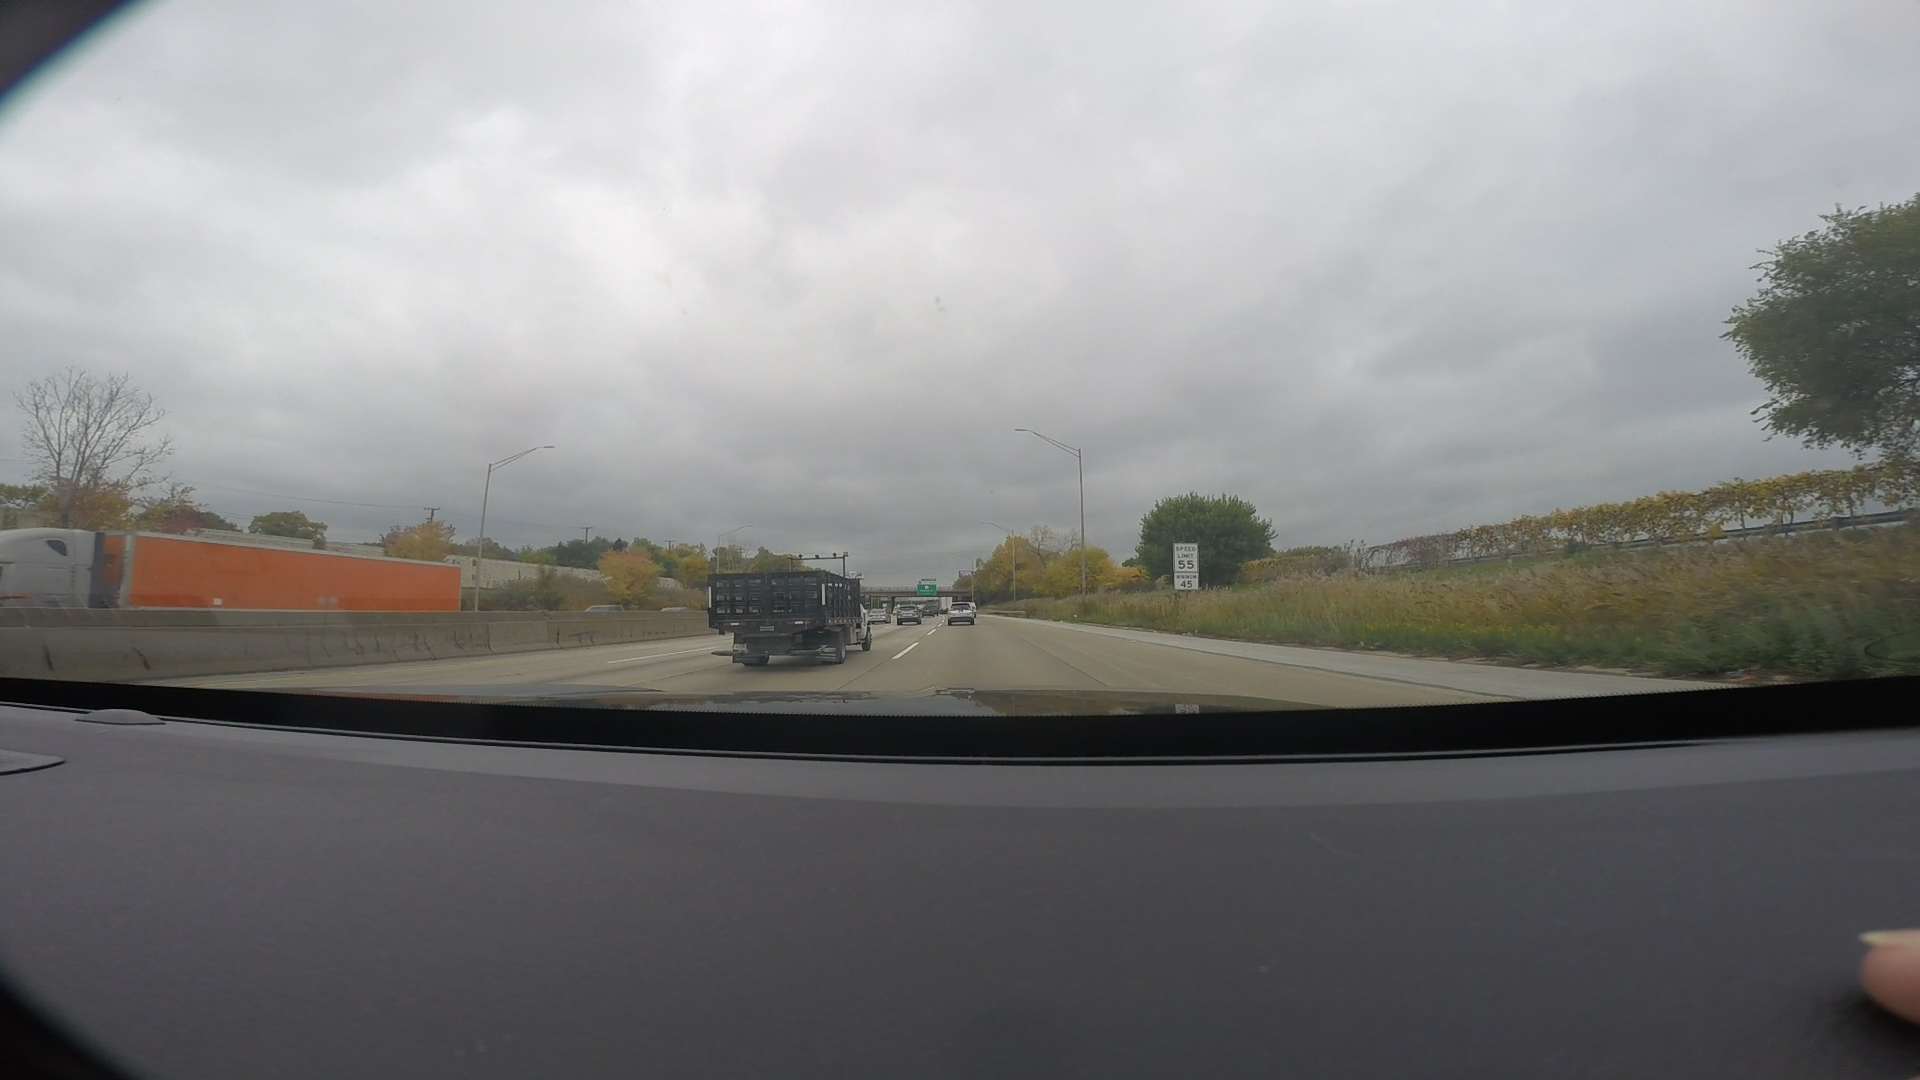
Speed limit sign label: mph55